Arai Station (Hyōgo)

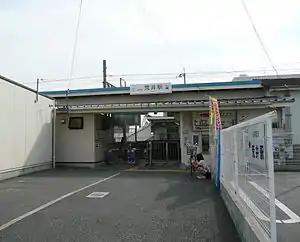
Main entrance on the north side, May 2008

is a passenger railway station located in the city of Takasago, Hyōgo Prefecture, Japan, operated by the private Sanyo Electric Railway.